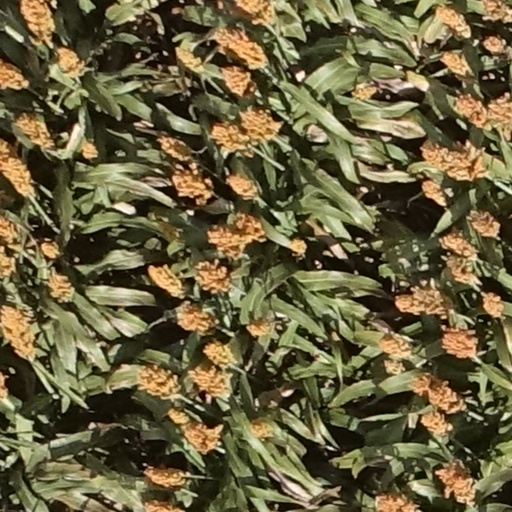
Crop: sorghum